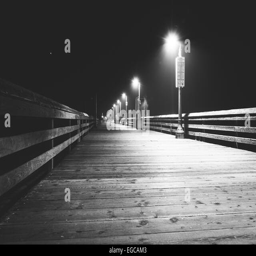
the fishing pier at night